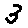
Label: 3